David Keenan

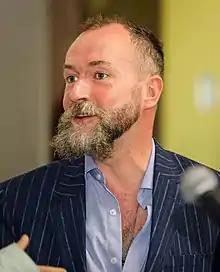
Keenan in 2019

David Keenan (born April 1971) is a Scottish writer and author of five novels.